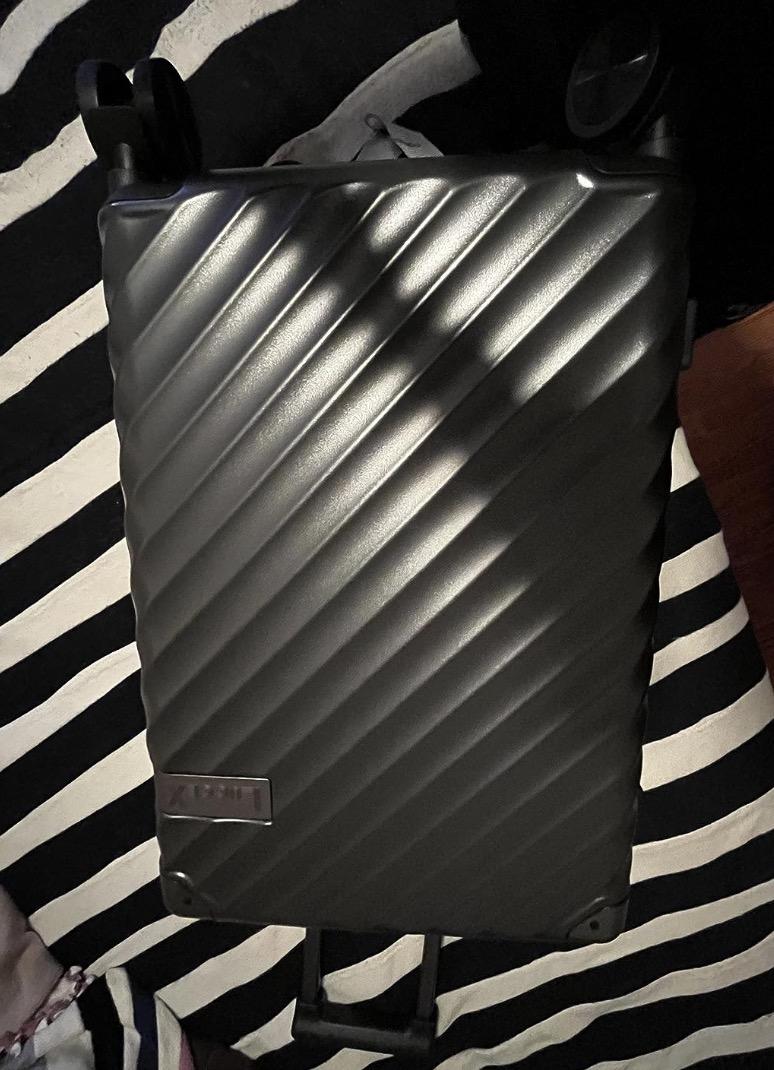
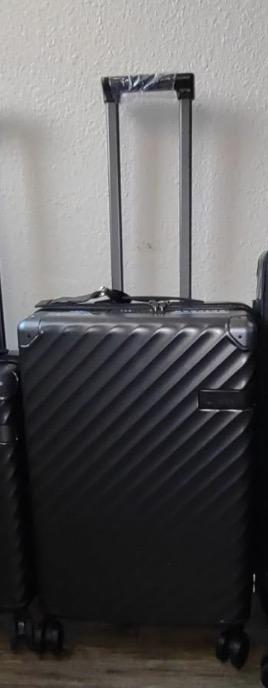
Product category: misc
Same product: yes